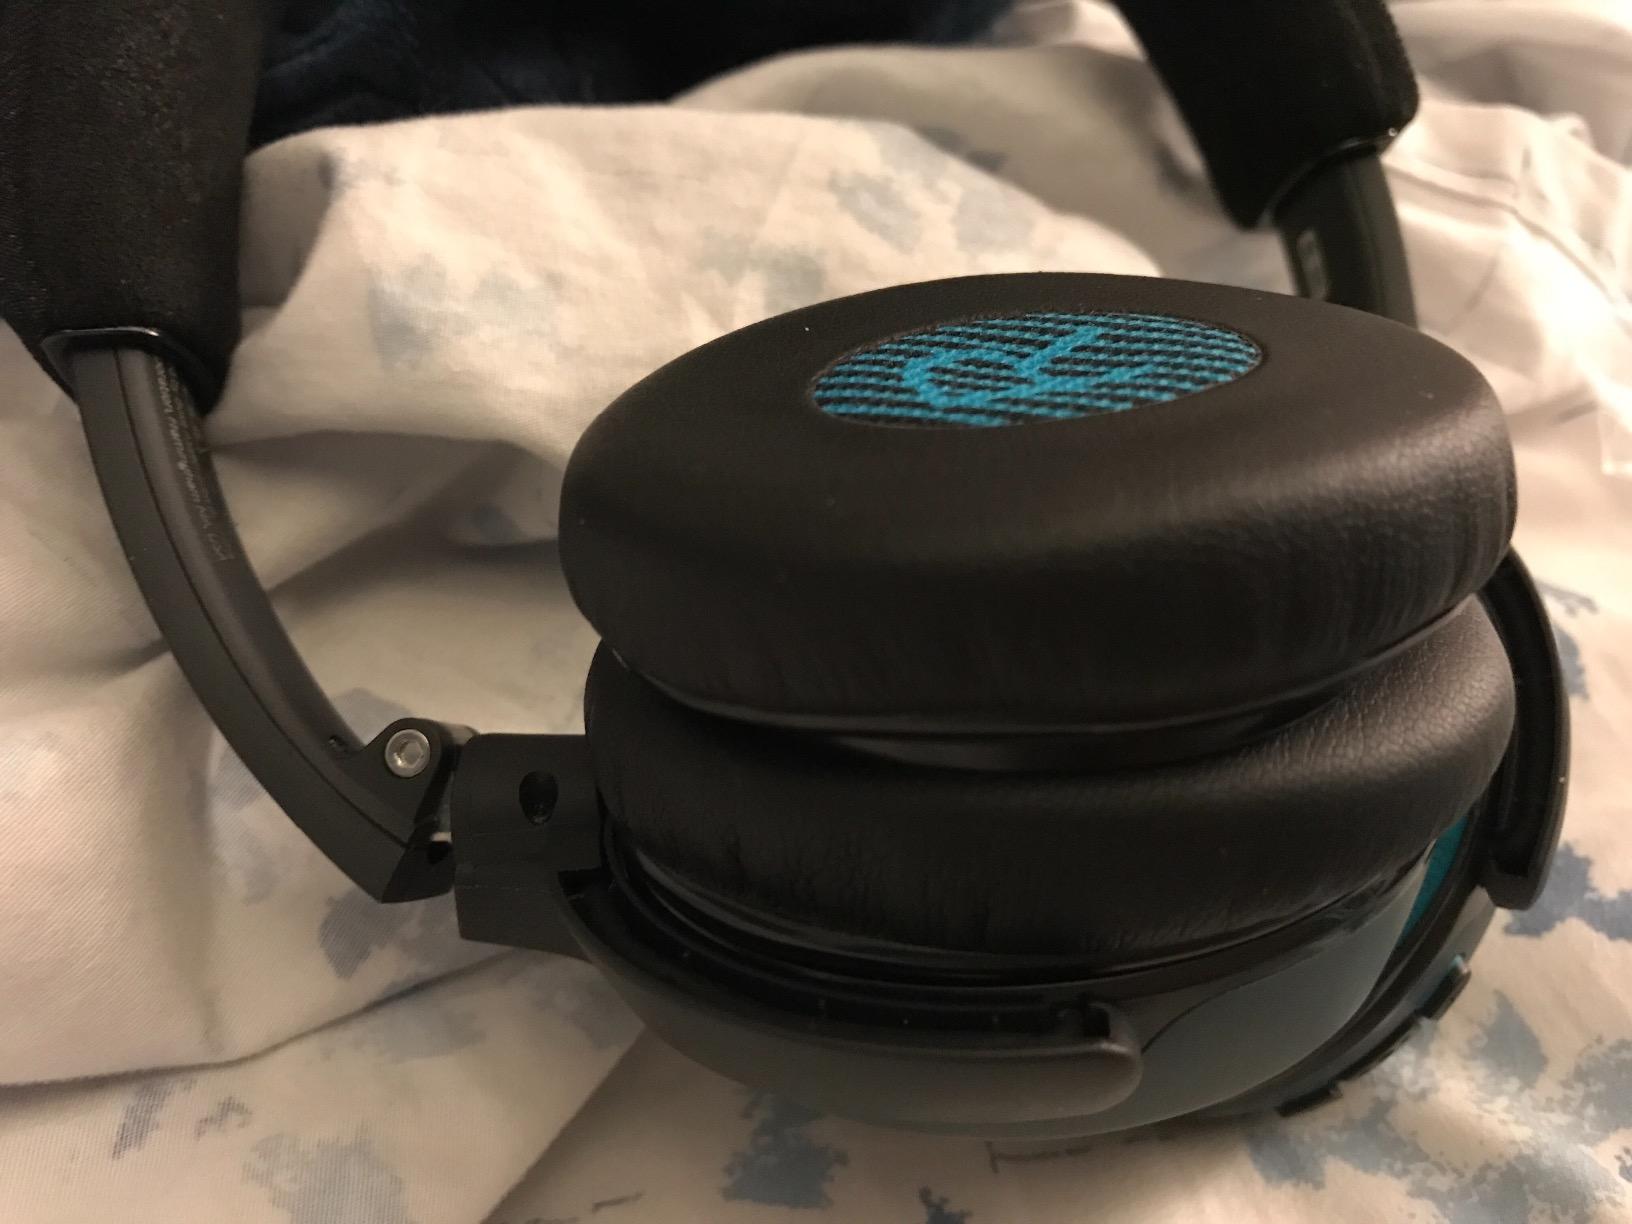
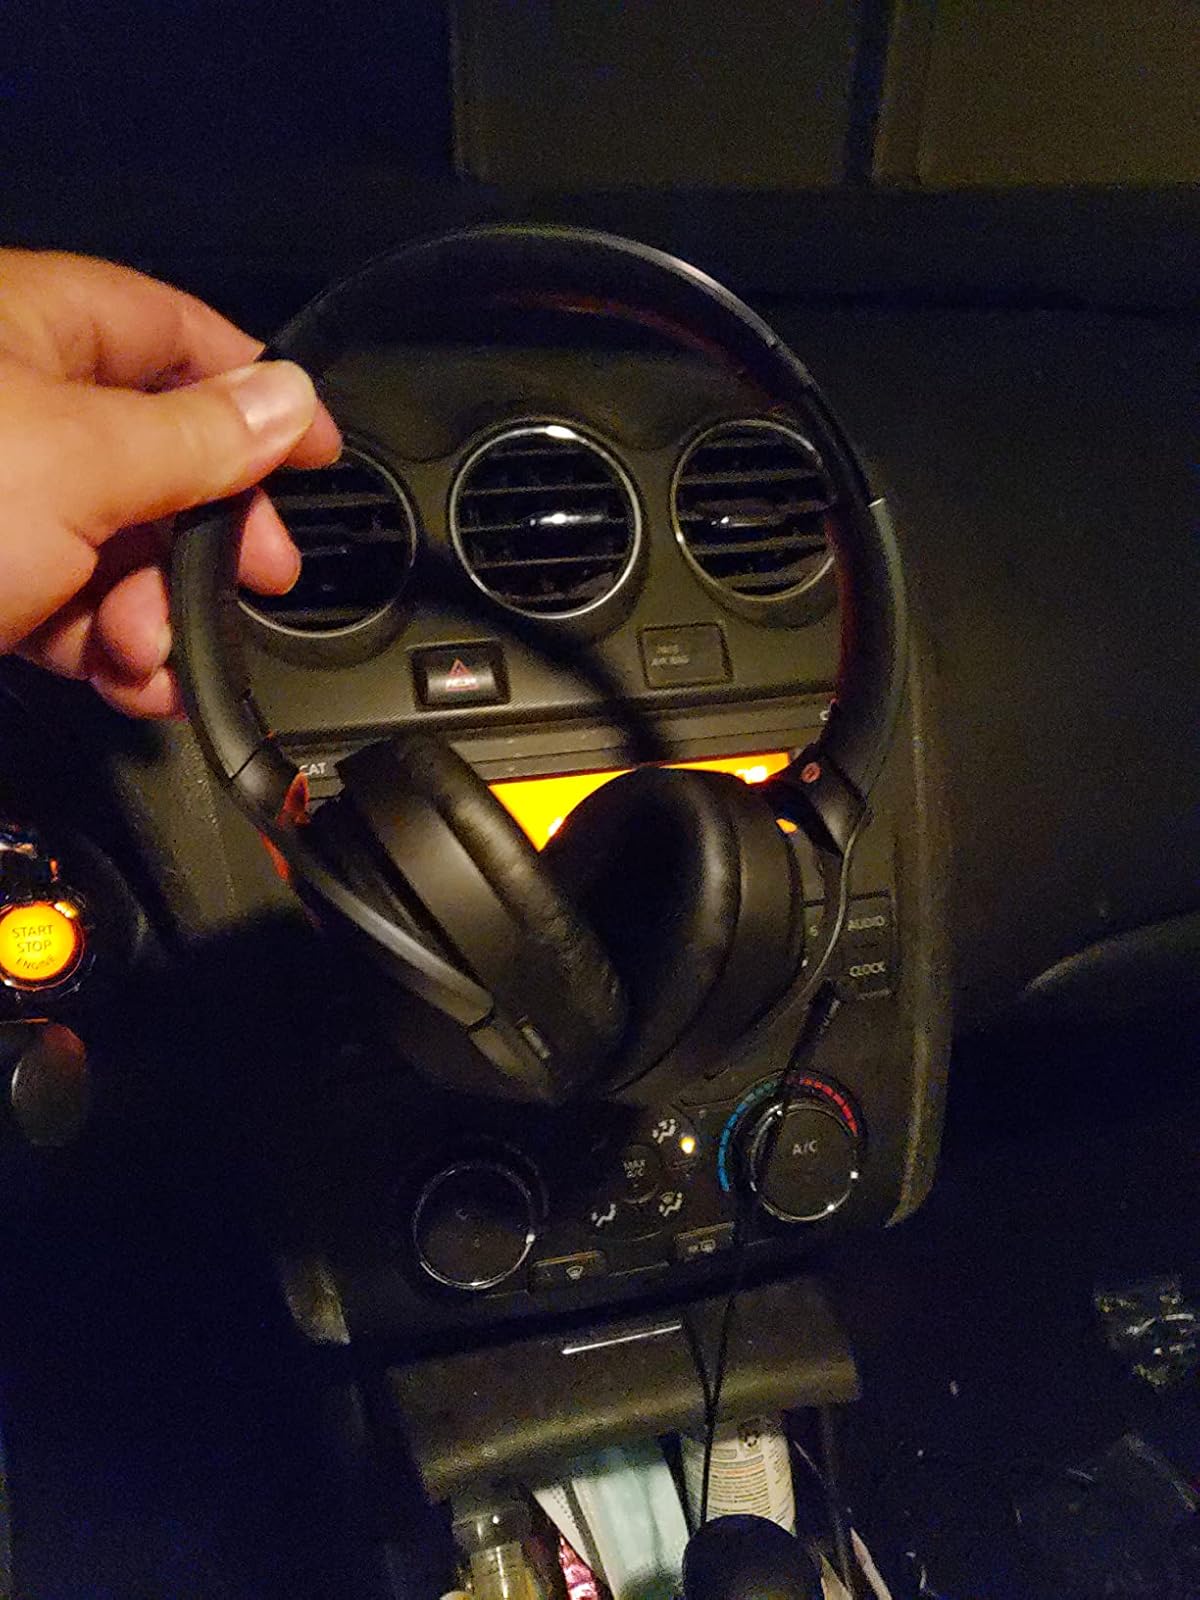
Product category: headphones
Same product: no